Caladenia lorea

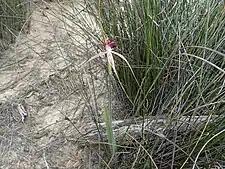
"Caladenia lorea" habit

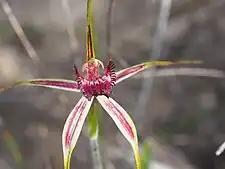
"Caladenia lorea" flower detail

"Caladenia lorea" is a terrestrial, perennial, deciduous, herb with an underground tuber and a single erect, hairy leaf, long and wide. Up to three cream, pink and red flowers, long and wide are borne on a stalk tall. The sepals and petals have thin, light brown, club-like glandular tips, long. The dorsal sepal is erect, long and wide and the lateral sepals are long and wide. The petals are long and wide. The lateral sepals and petals spread widely near their bases but turn downwards nearer their tips. The labellum is long and wide and pink with a dark red tip which curls under. The sides of the labellum have thin teeth up to long and there are four rows of dark red calli up to long in the centre. Flowering occurs from August to early October. This species often hybridises with "Caladenia longicauda" producing a range of intermediate forms.